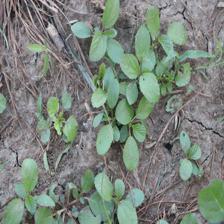
Label: BroadLeafWeed